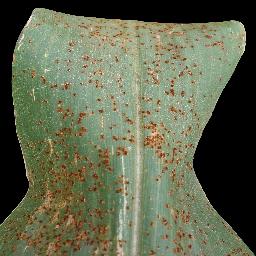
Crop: corn
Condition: (maize)_common_rust